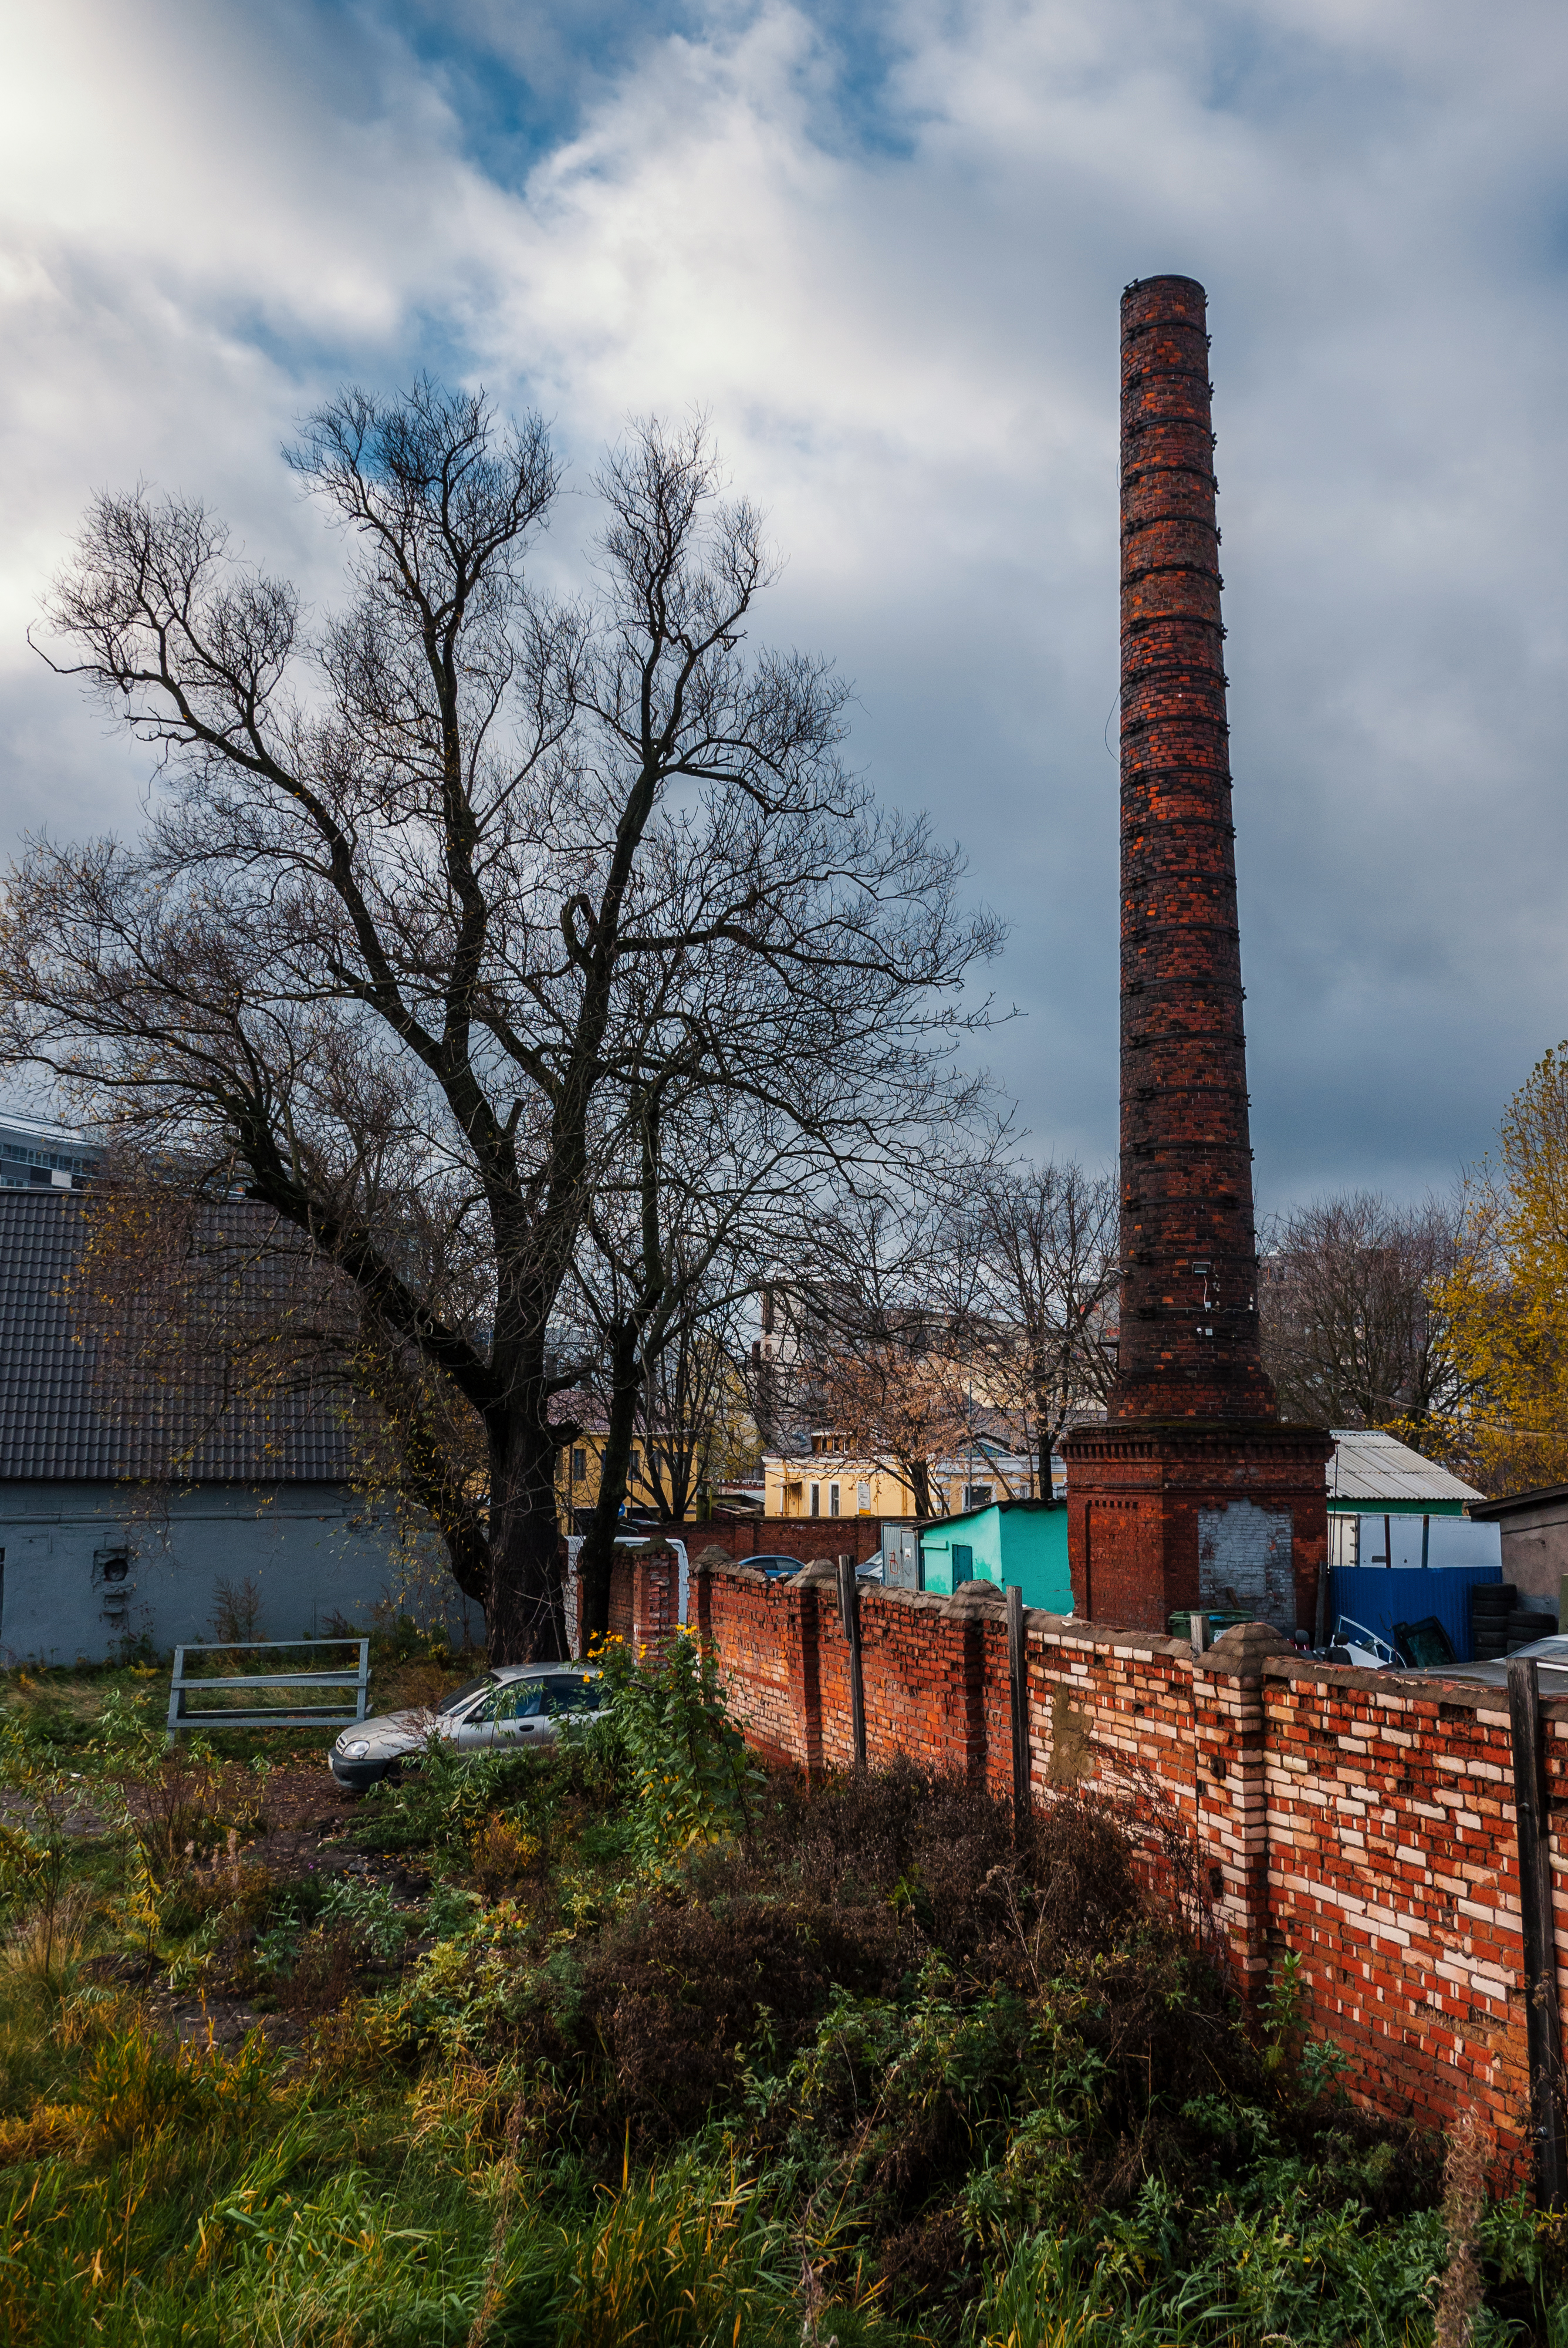
images, cloud, sky, plant, window, building, nature, tower, tree, land lot, natural landscape, chimney, wood, grass, house, rural area, gas, landscape, brickwork, brick, city, pollution, shot tower, monument, twig, roof, factory, cumulus, industry, trunk, tower block, power station, pole, metal, horizon, obelisk, fence, public utility, rock, winter, reflection, suburb, electricity, road, evening, spire, national historic landmark, rust, column, history